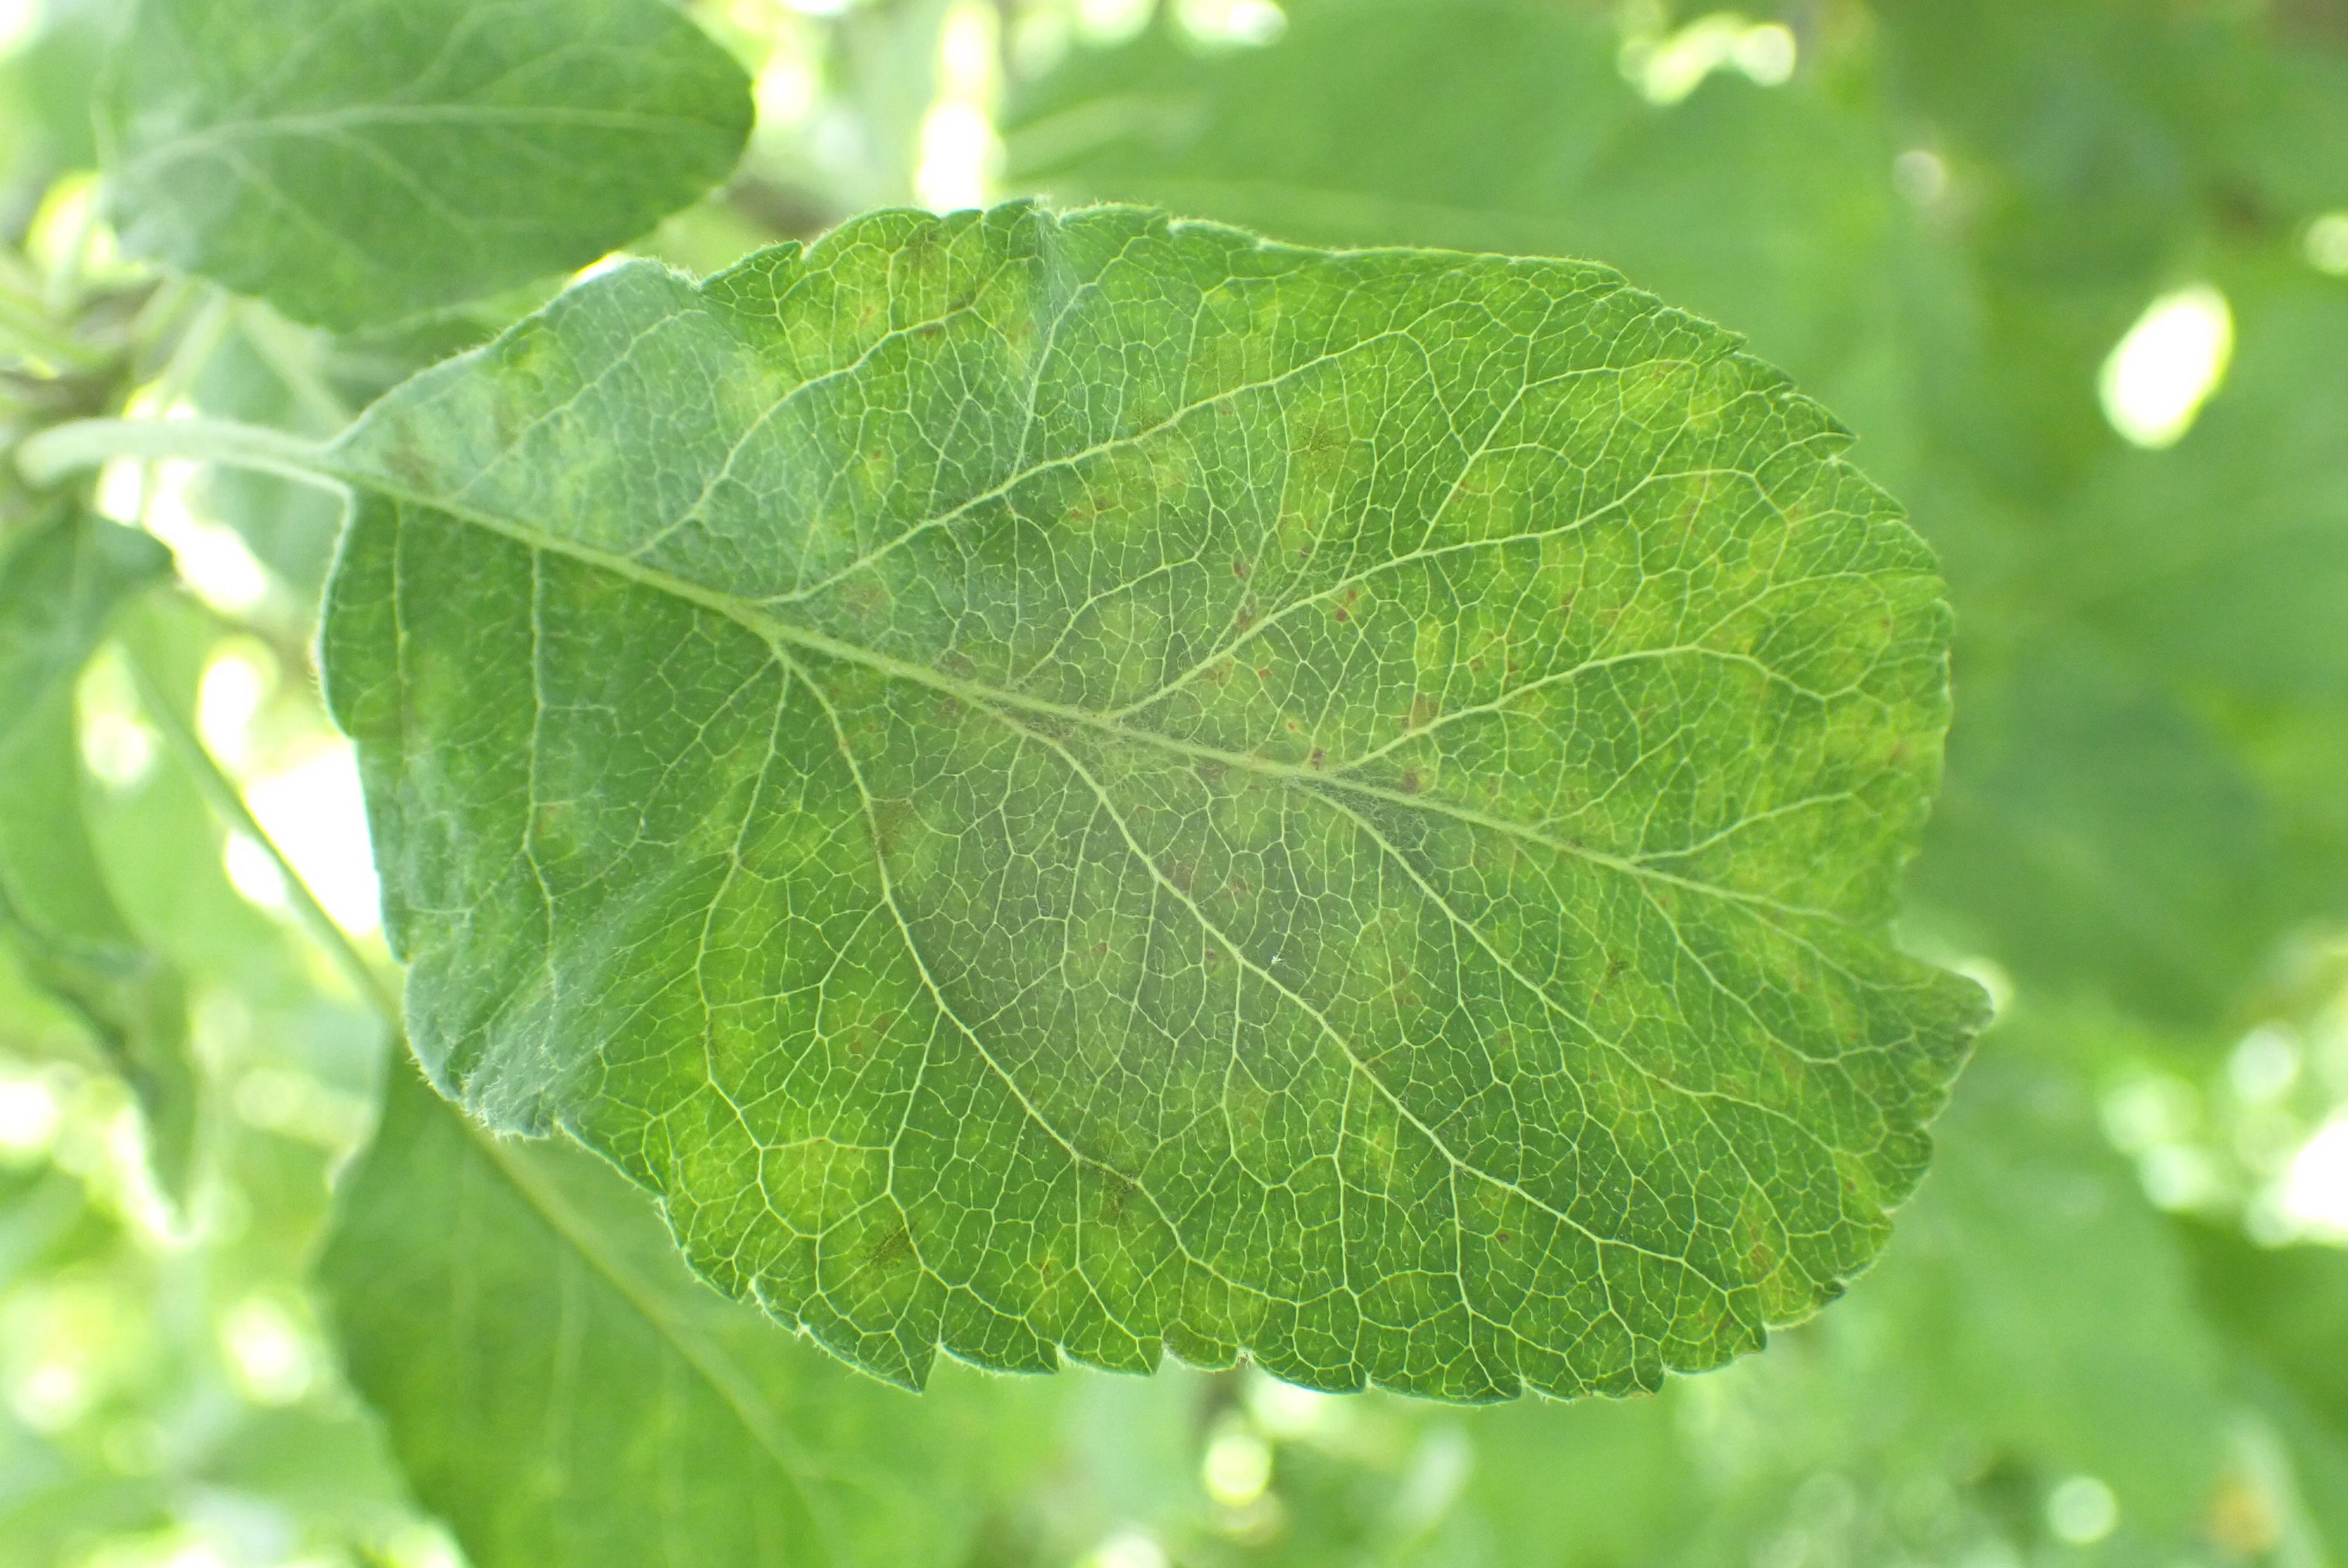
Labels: scab